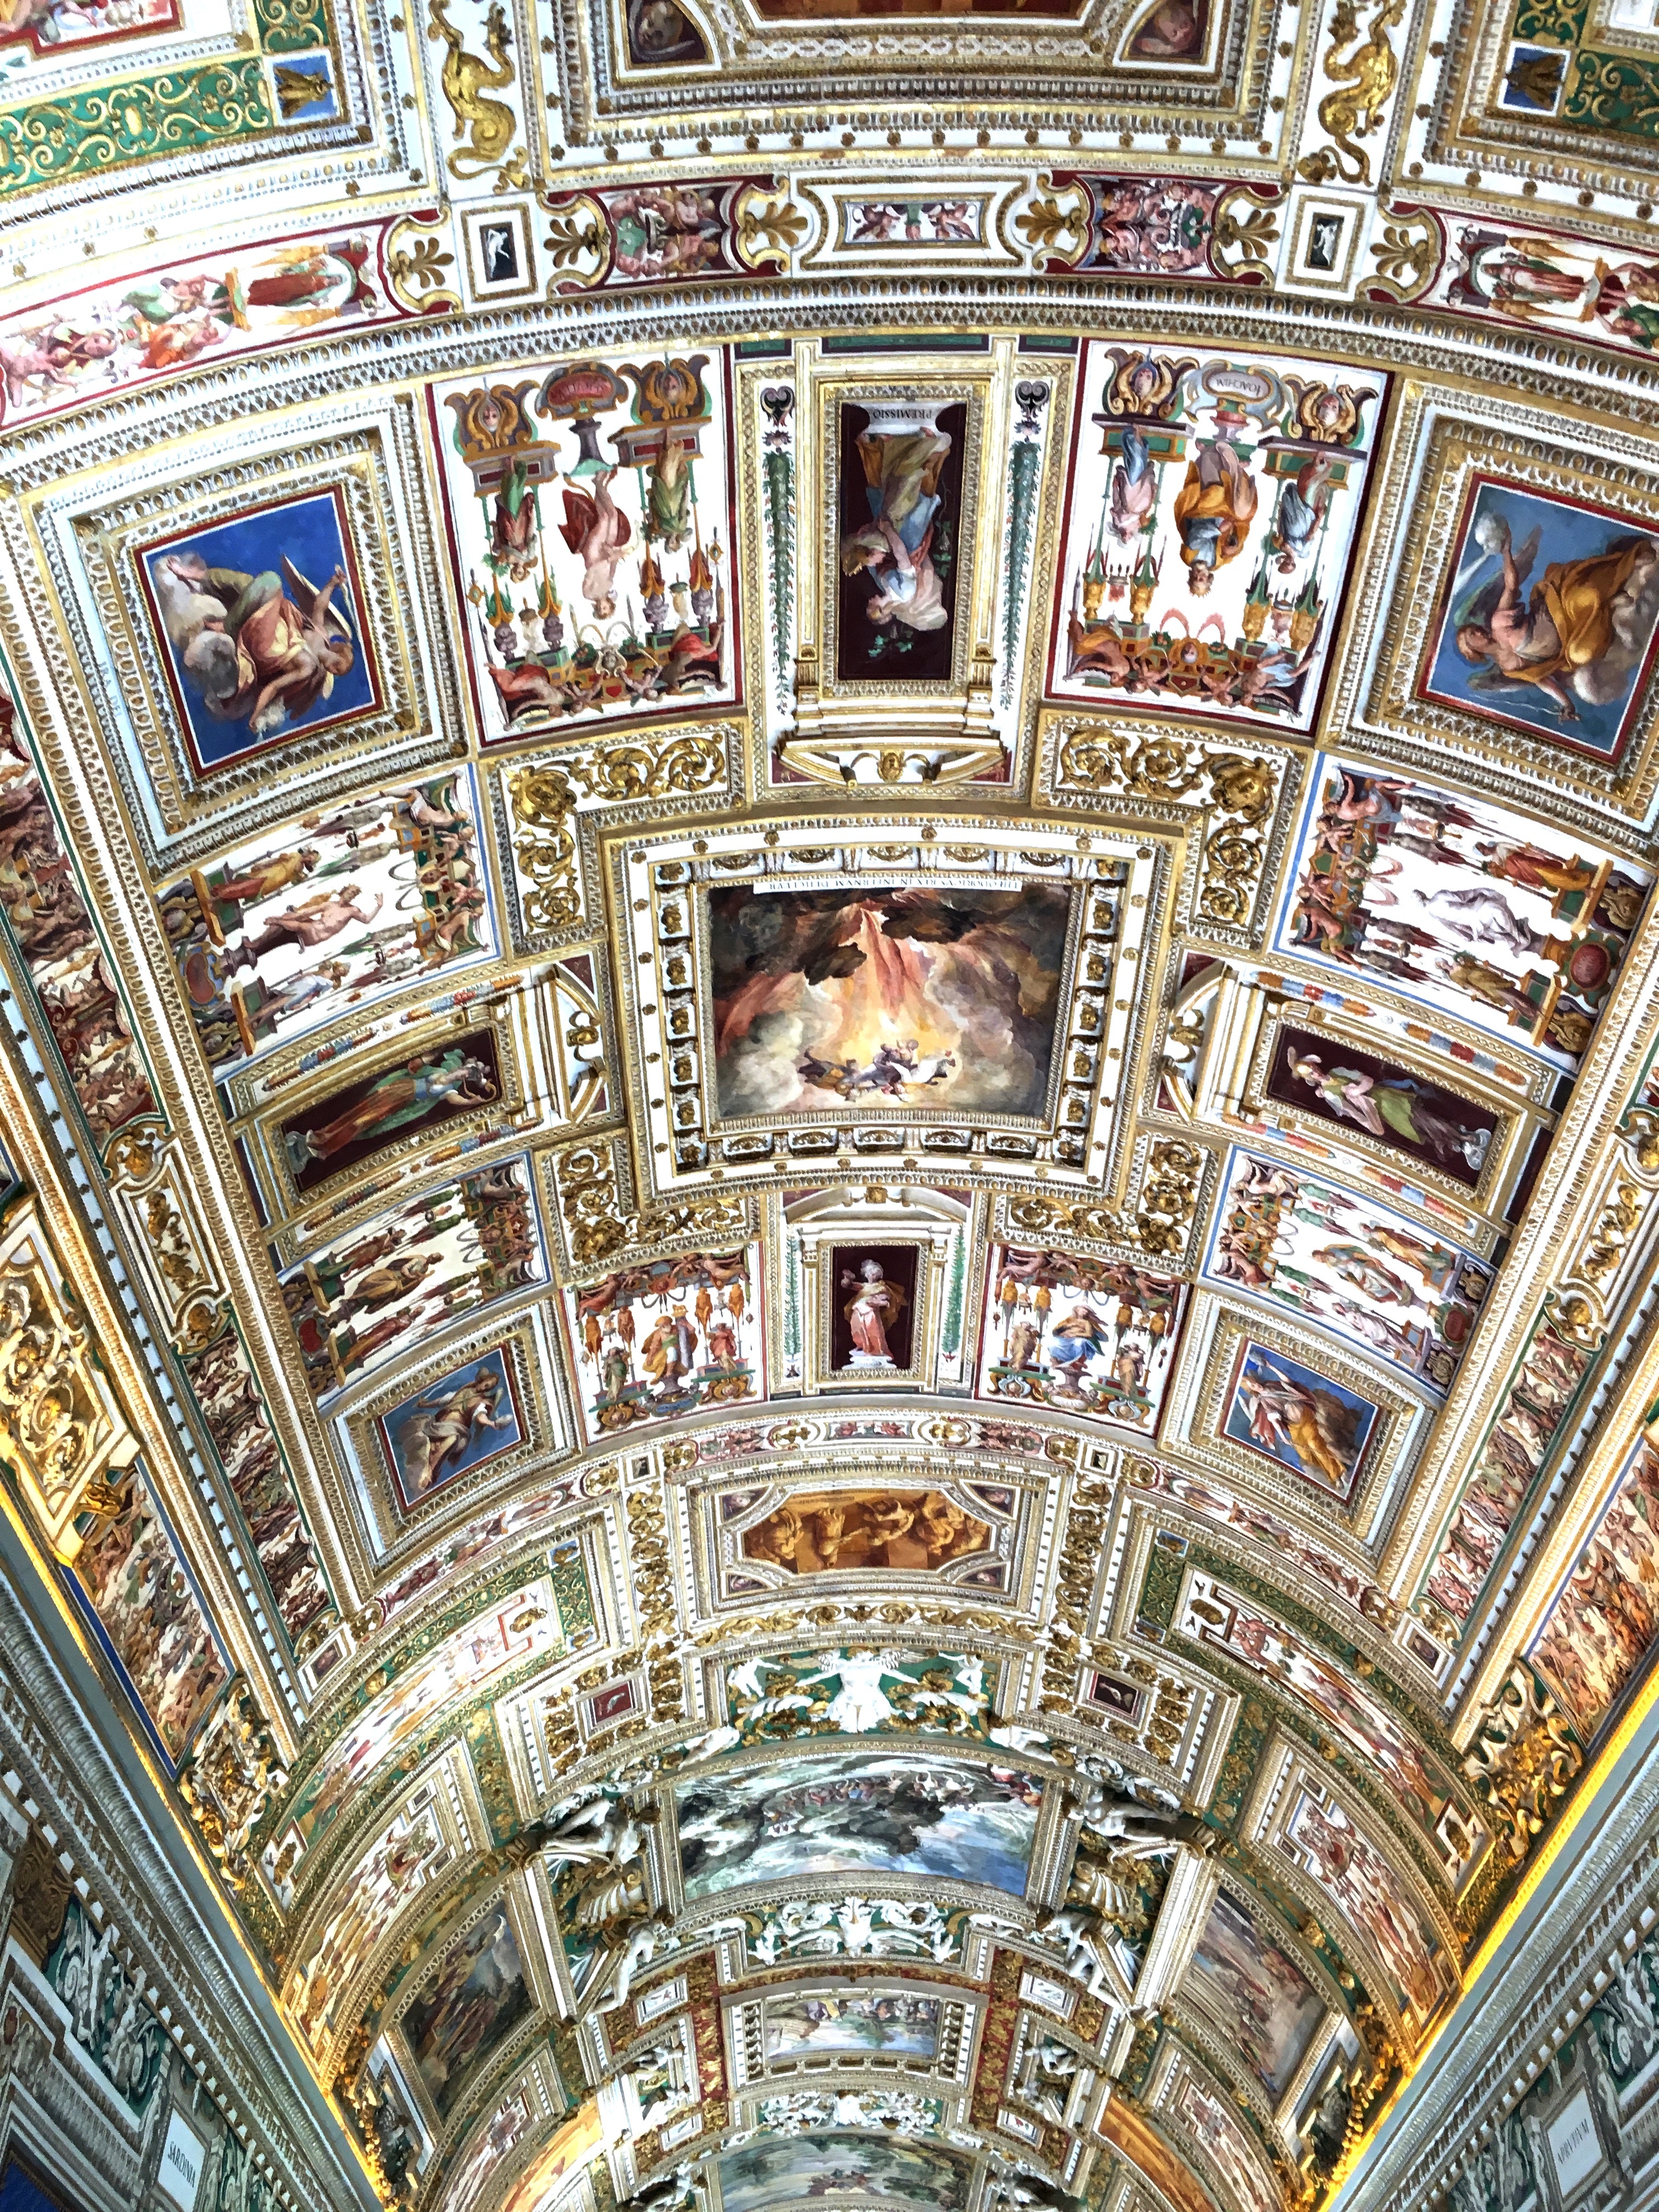
roof, building, landmark, facade, church, cathedral, baptistery, vatican, symmetry, paintings, basilica, dome, ancient rome